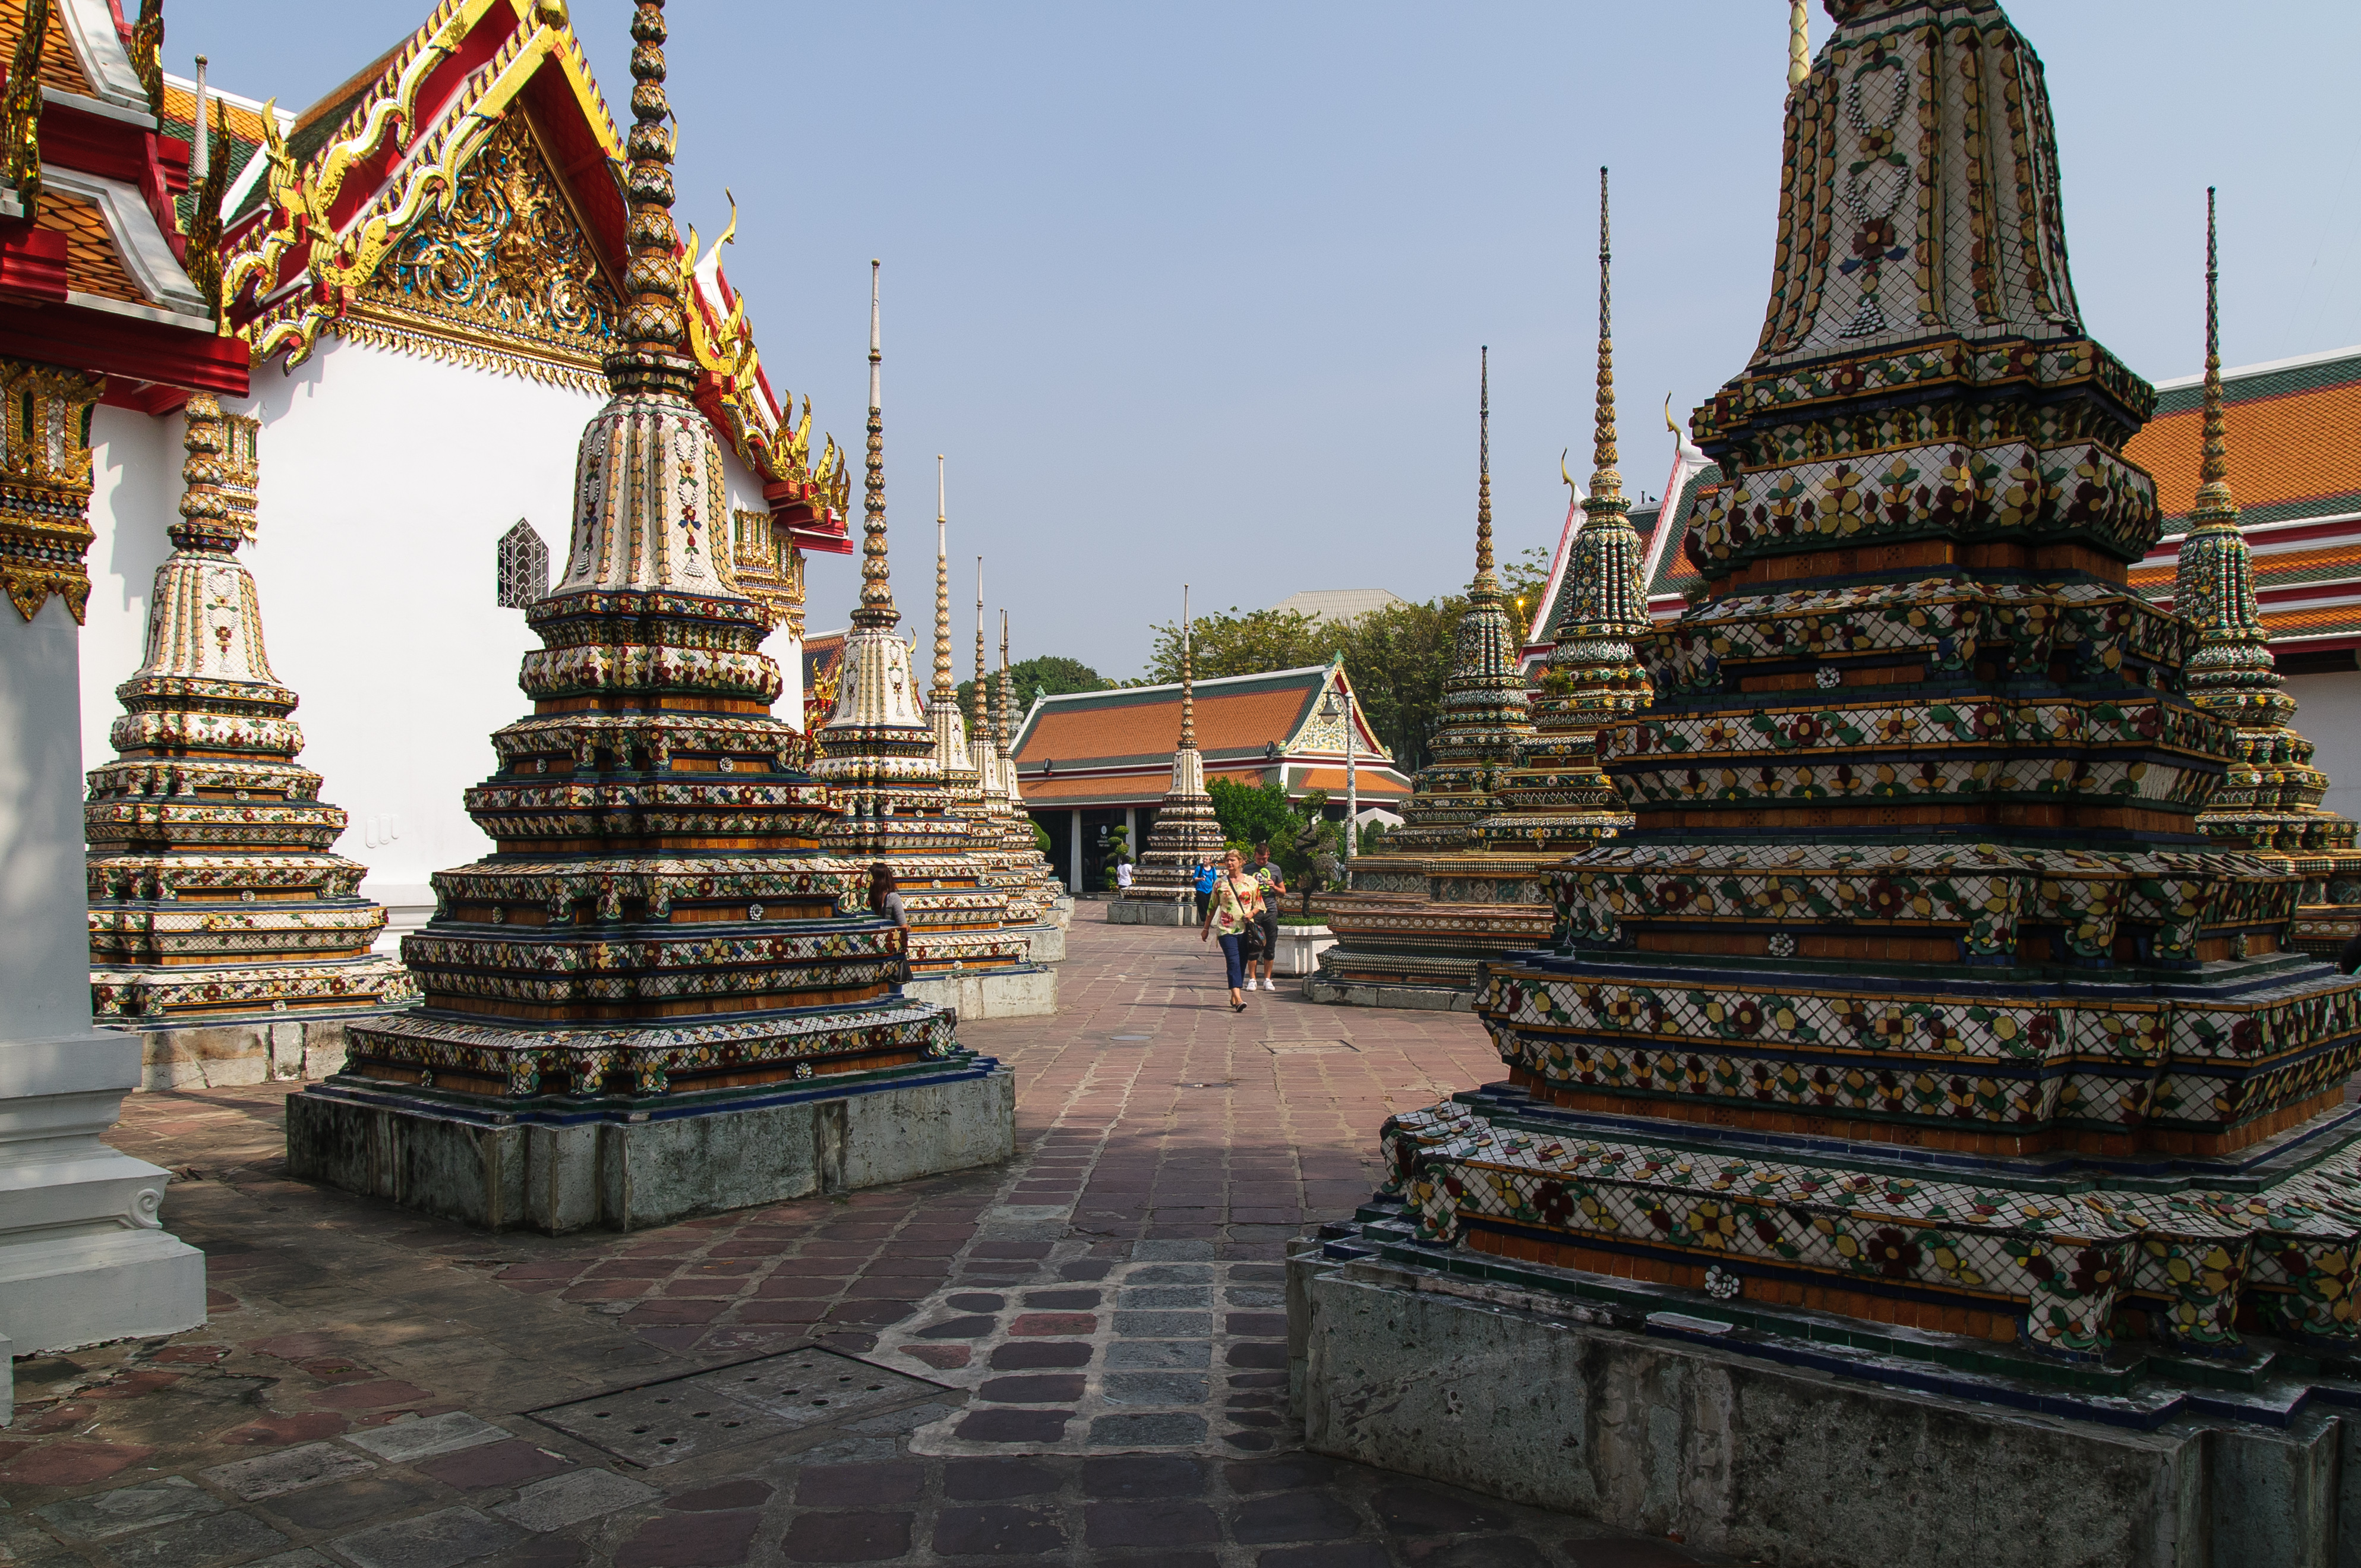
building, palace, tower, landmark, nikon, place of worship, thailand, temple, shrine, bangkok, chinese architecture, pagoda, wat, d300, thailandia, hindu temple, historic site, ancient history